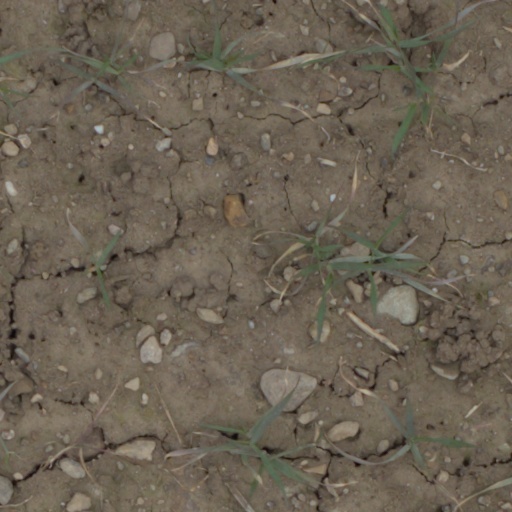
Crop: wheat